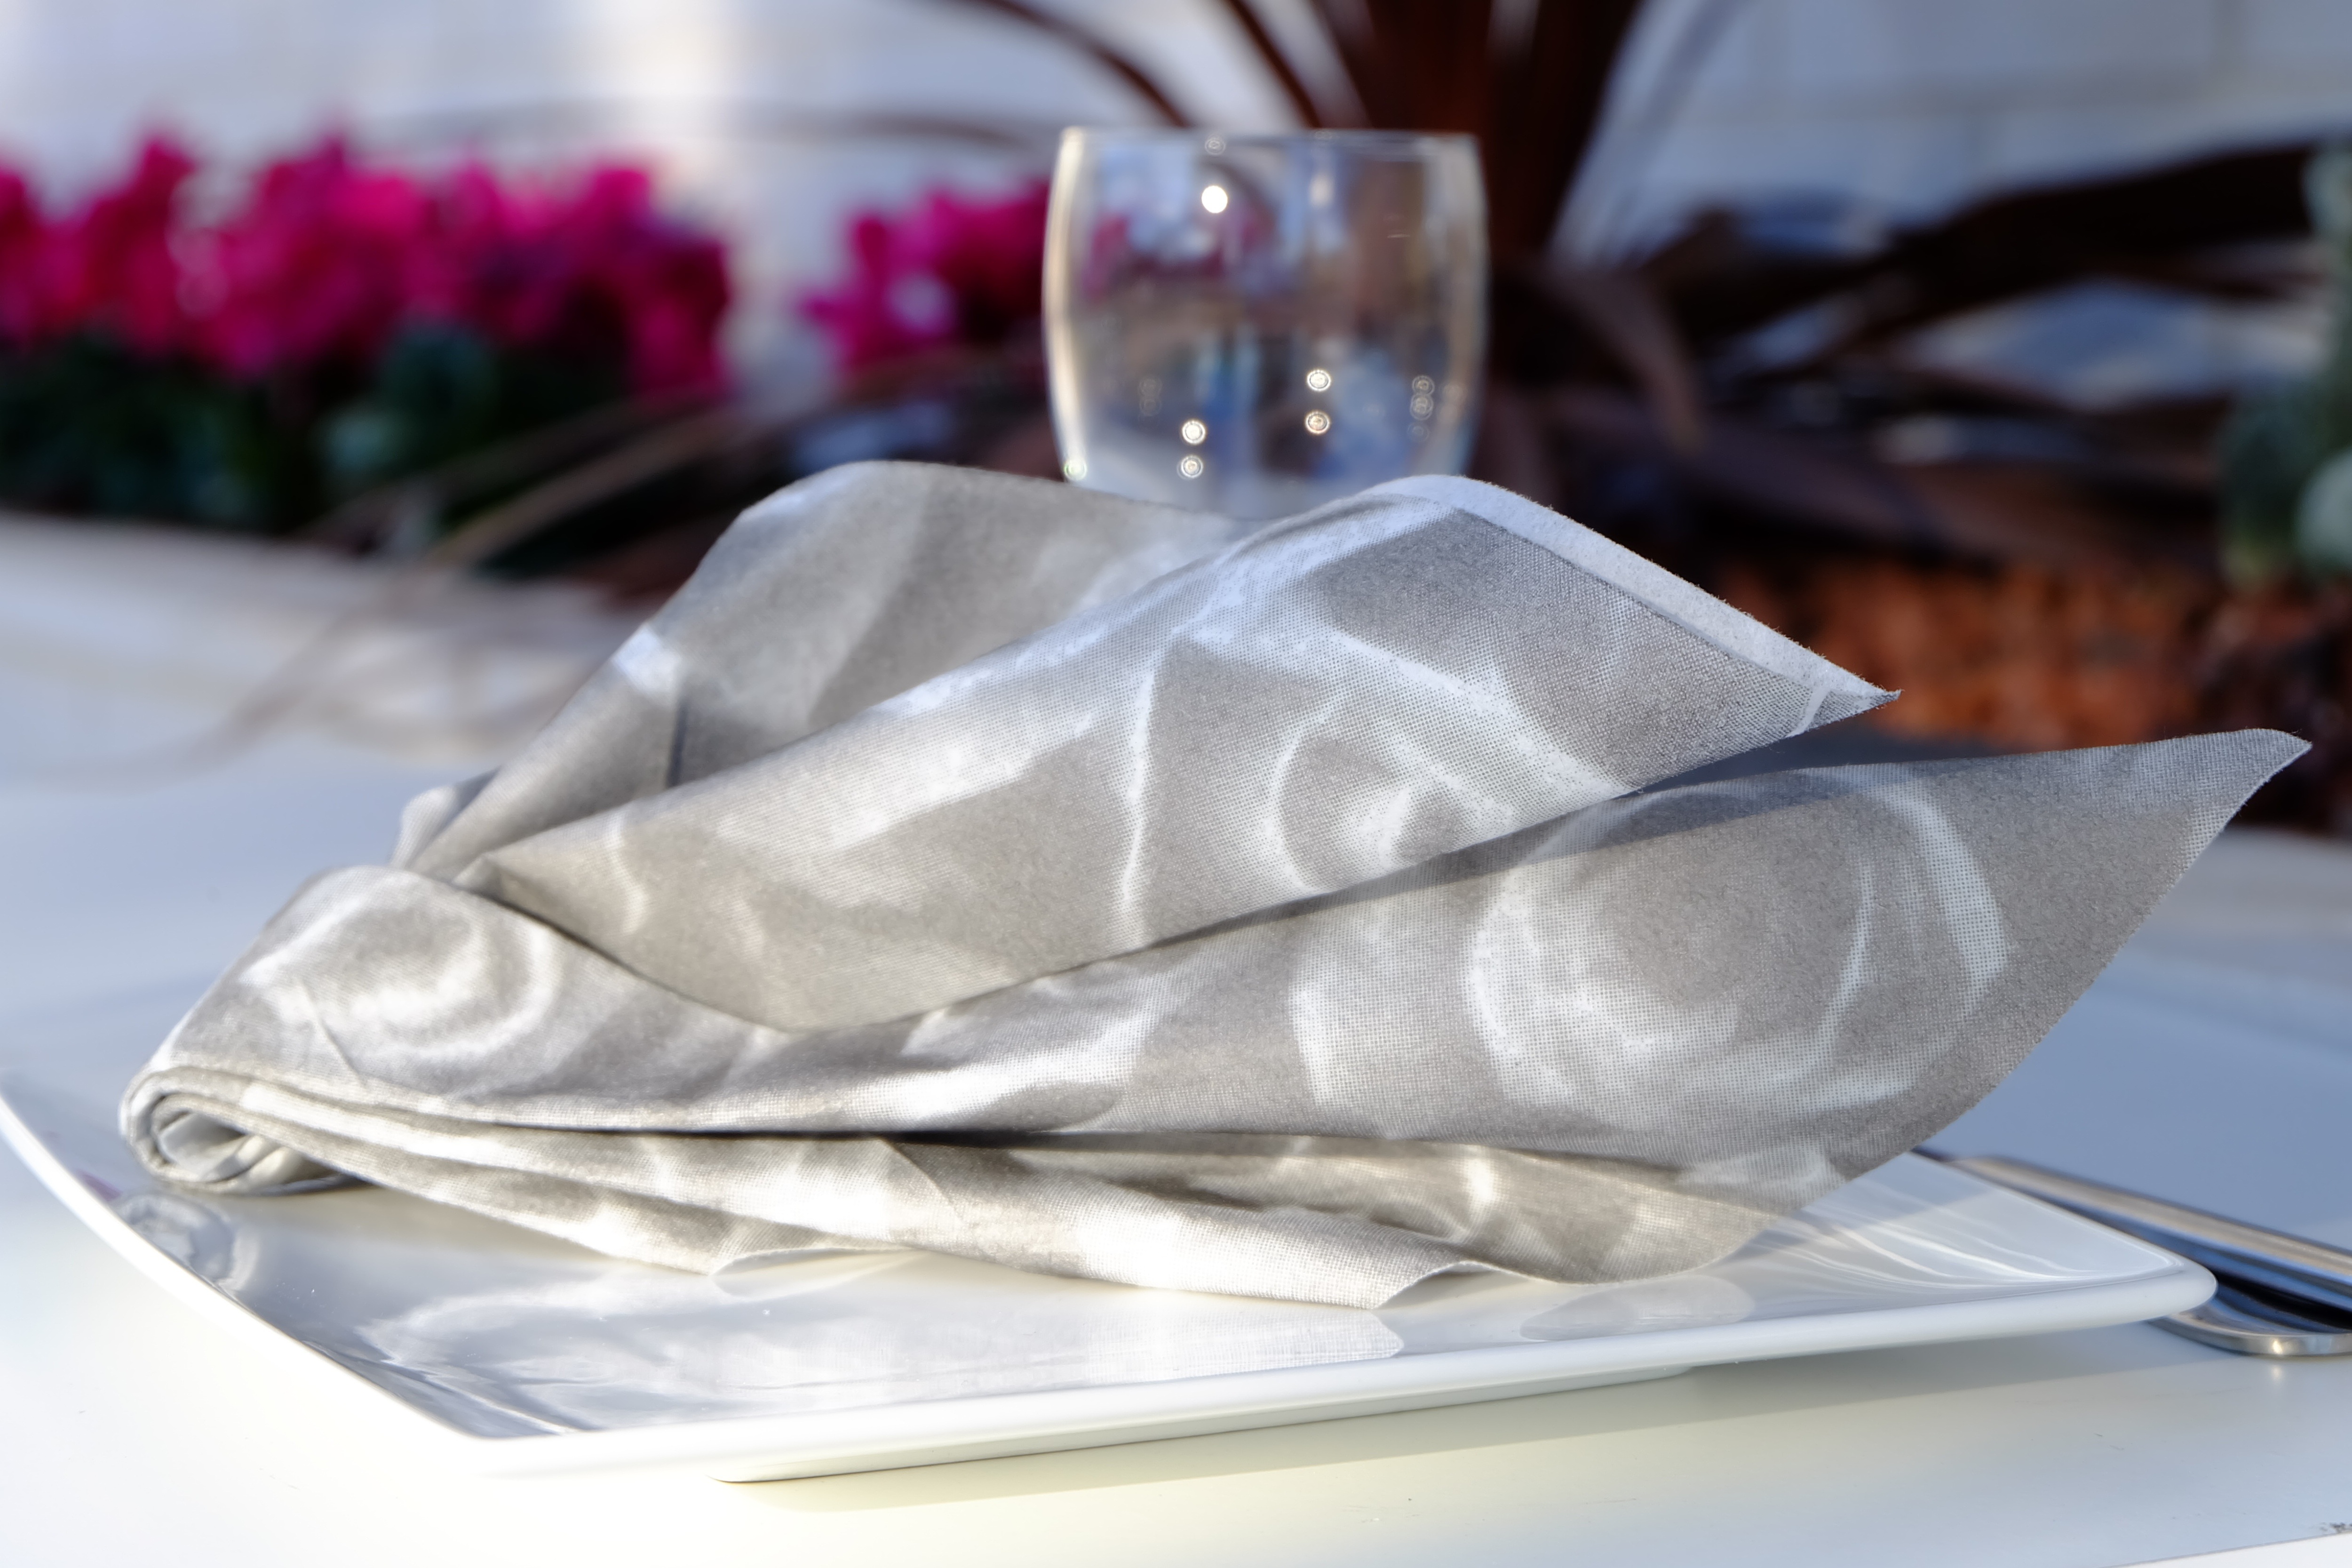
table, flower, petal, glass, dish, meal, food, material, napkin, textile, grey, rosa, restaurants, table decoration, non woven, folding napkins